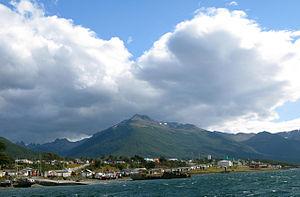
Puerto Williams (vue du Beagle) - 2009
Puerto Williams est un village du Chili, située sur l’île Navarino en face du canal de Beagle et est le plus austral du monde. Fondée en 1953, la population atteignait, en 2001, 2 262 habitants. Puerto Williams est la capitale de la commune de Cabo de Hornos et de la province de l'Antarctique chilien, située dans la région de Magallanes et de l'Antarctique chilien, XIIᵉ province chilienne.